Geoff Millman

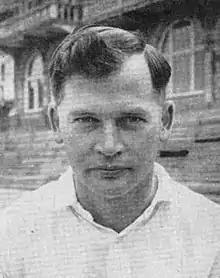
Millman in 1966

Geoffrey Millman (2 October 1934 – 6 April 2005) was an English cricketer who played in six Tests for England from 1961 to 1962.